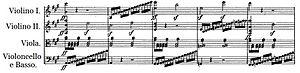
La Symphonie nº 7 en la majeur, op. 92 de Ludwig van Beethoven est une des neuf symphonies du compositeur, pour orchestre symphonique, en 4 mouvements, composée entre 1811 et 1812. Son 2e mouvement Allegretto est « une de mes meilleures œuvres » selon le compositeur, une « apothéose de la danse... » selon Richard Wagner.